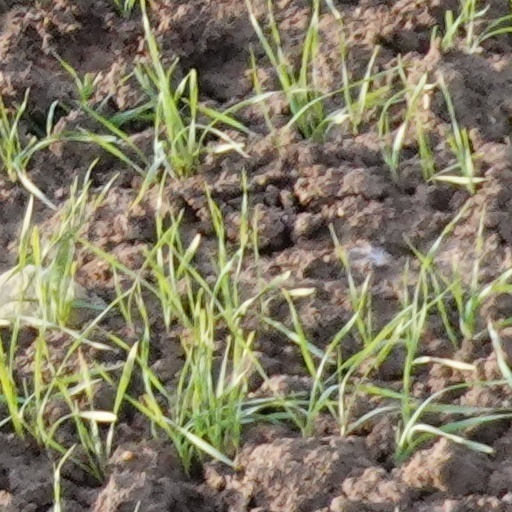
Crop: wheat